Miles-Phillips mechanism

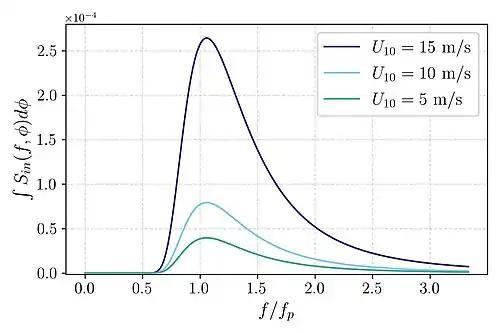
Atmospheric input term formula_40 for Miles' Theory integrated over all angles formula_26 as a function of the frequency formula_34 divided by the frequency of spectral peak formula_43. The term has been evaluated for wind speeds of 5, 10 and 15 m/s. The parameters for the JONSWAP spectrum are: JONSWAP parameter formula_44 = 0.01, spectral peak frequency formula_43 = 0.3 Hz, peak width parameter formula_46 = 0.08 and peak enhancement factor formula_47 = 3.3.

The atmospheric energy input from the wind to the waves is represented by formula_48. Snyder and Cox (1967) were the first to produce a relationship for the experimental growth rate due to atmospheric forcing by use of experimental data. They found